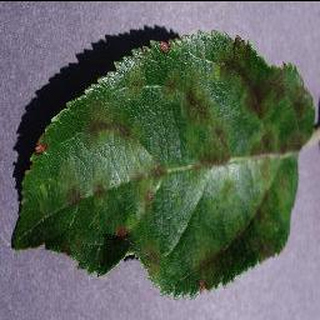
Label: apple_apple_scab